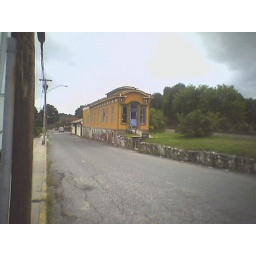
this is an old train station building in connecticut